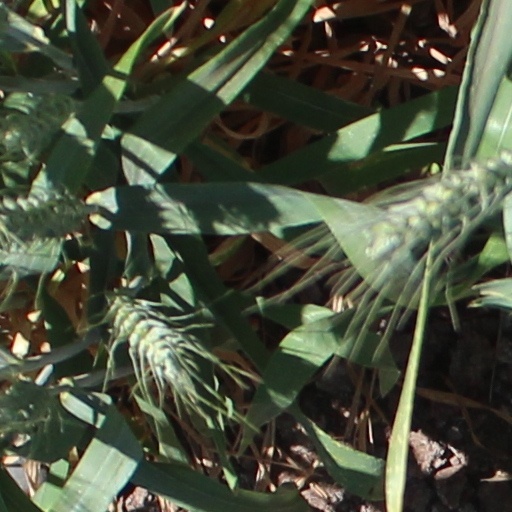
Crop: wheat